Paris Peace Conference (1919–1920)

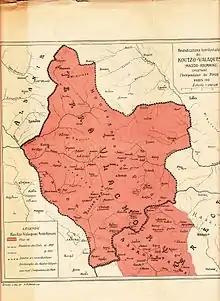
Proposal of the autonomous or independent region by the Aromanian delegation, known as "Terra Vlachorum", "Vlach" being another term used by the Aromanian to identify themselves

Until Wilson's arrival in Europe in December 1918, no sitting American president had ever visited the continent. Wilson's 1918 Fourteen Points had helped win many hearts and minds as the war ended, not only in America but all over Europe, including Germany, as well as its allies in and the former subjects of the Ottoman Empire.